The Hartlepools (UK Parliament constituency)

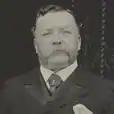
C. Furness

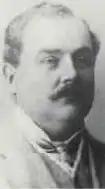
S. Furness

Another General Election was scheduled to take place before the end of 1915. The political parties had been preparing for this election, and by July 1914, the following candidates had been selected: